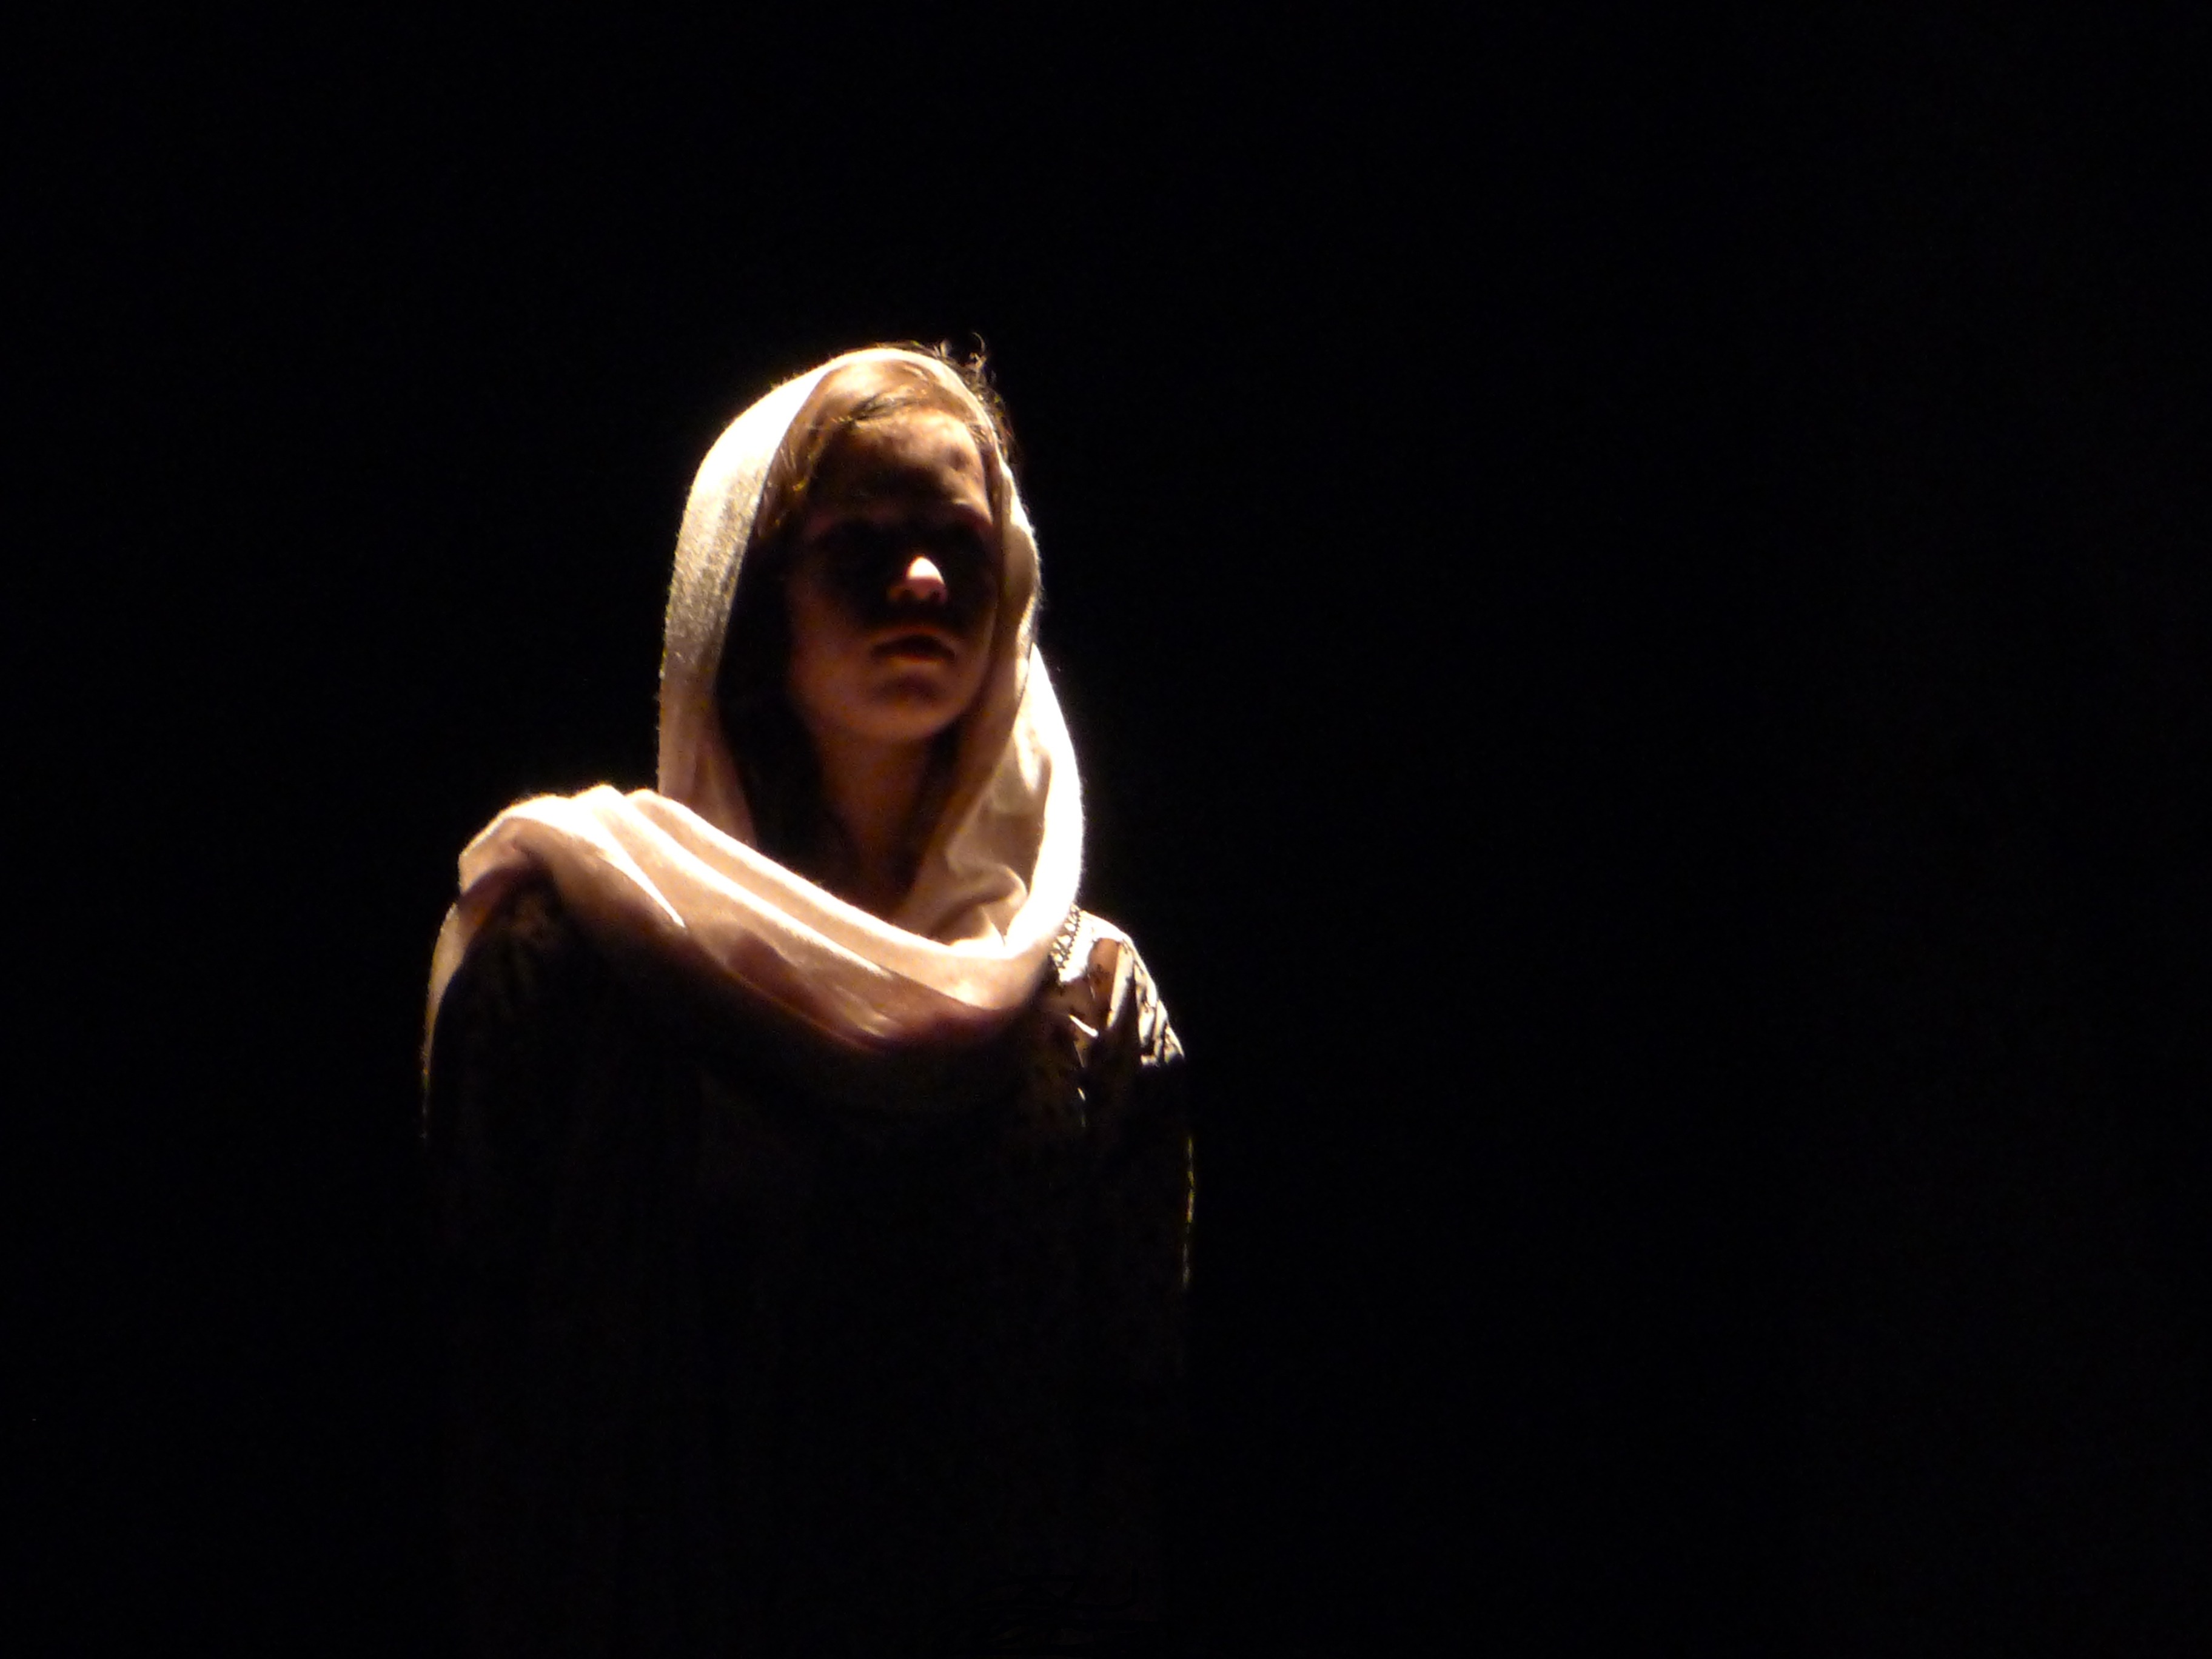
light, woman, photography, play, alone, isolated, female, dance, darkness, performance art, theatre, stage, canada, montreal, entertainment, actress, performing arts, modern dance, concert dance, highlighted